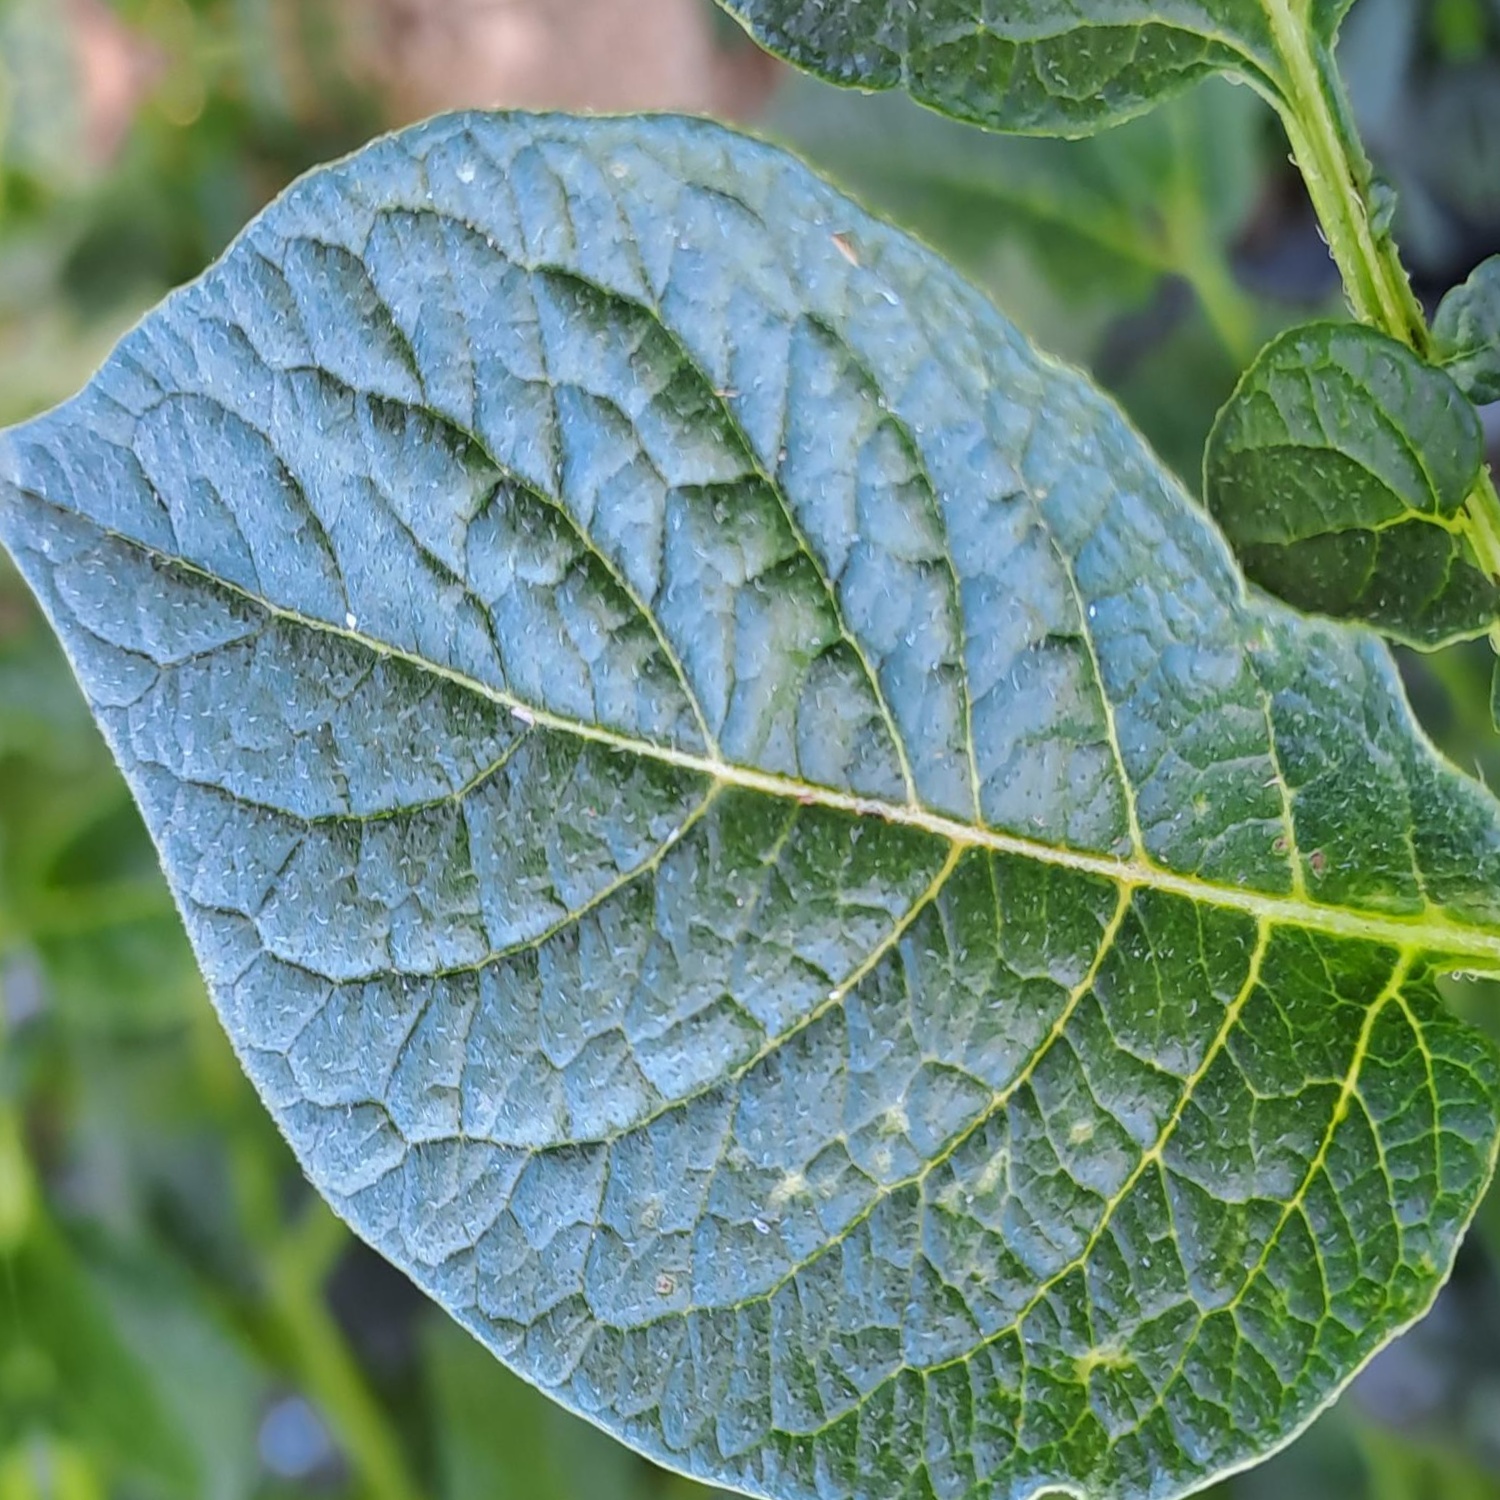
Etiqueta: Virus